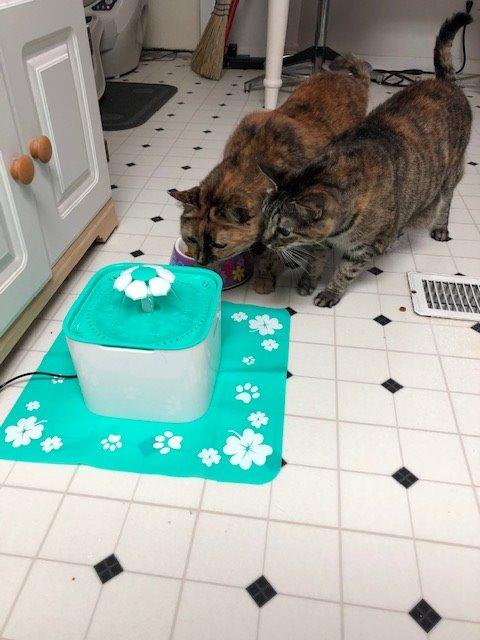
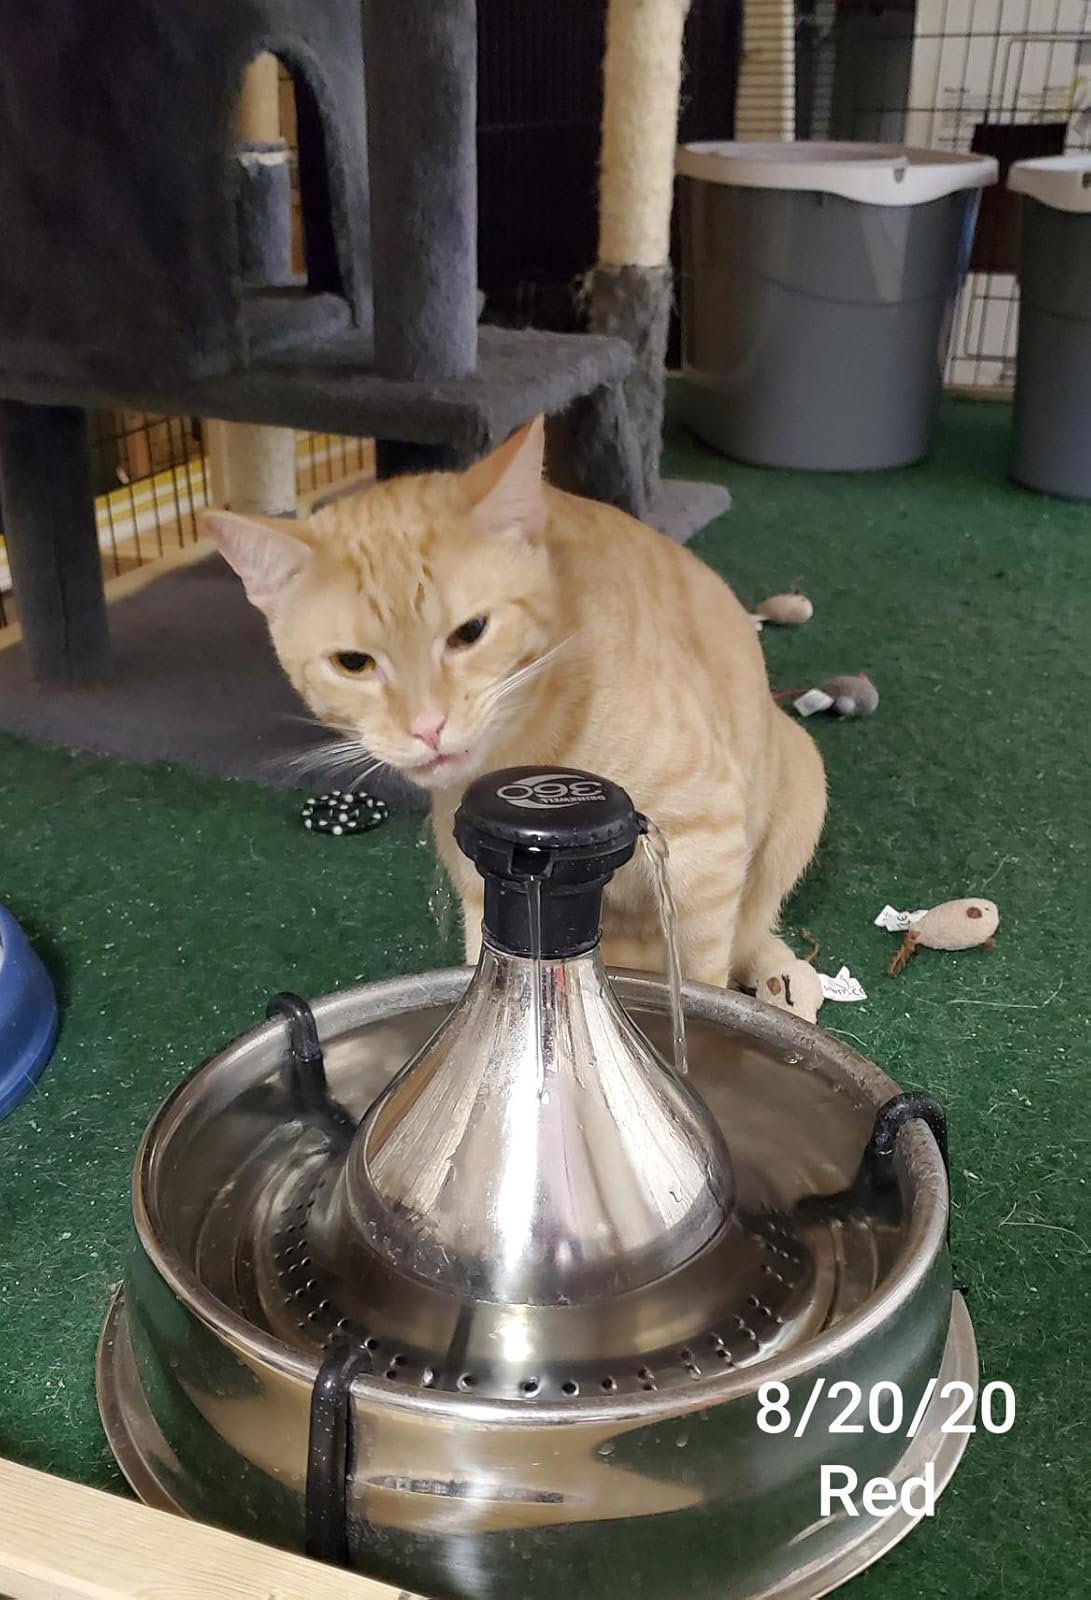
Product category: items_bowl
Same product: no